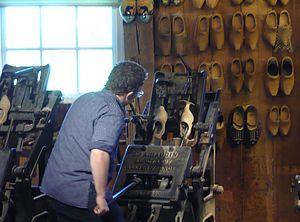
Un sabot est à l'origine une chaussure réalisée en creusant un morceau de bois pour que le pied puisse s'y glisser. Il est fait d'un seul tenant. La discipline s’appelle le sabotage, et le métier, le sabotier.